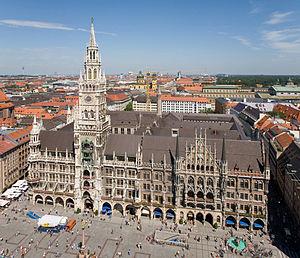
La Marienplatz est une place du centre de Munich fondée en 1158.
Le nouvel hôtel de ville est la mairie de la ville de Munich, située au nord de la Marienplatz. Construit en s'inspirant largement de l'hôtel de ville gothique de Bruxelles érigé au XVᵉ siècle, il accueille le conseil communal, les bureaux du maire et une partie de l'administration depuis 1874, date de leur transfert depuis l'ancien hôtel de ville.